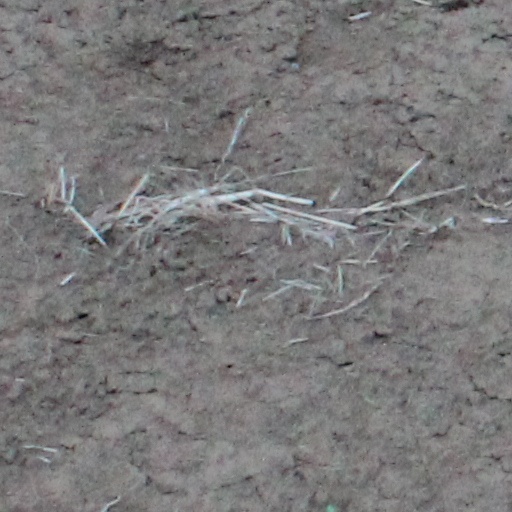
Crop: wheat